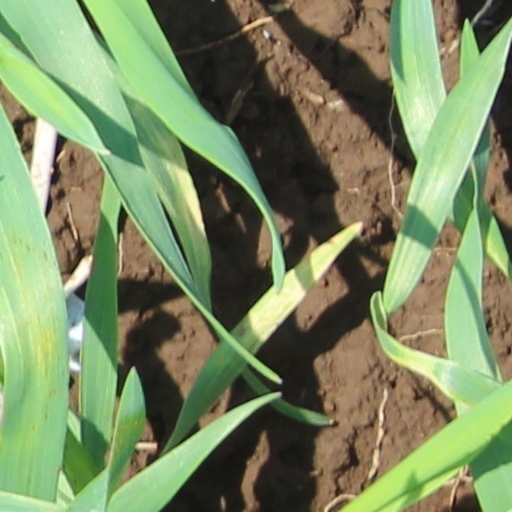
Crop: wheat